Timeline of the 2019–2020 Hong Kong protests (March 2020)

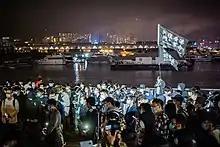
Protesters at Kwun Tong Promenade.

For the four month anniversary of Chow Tsz-lok's death, some protesters launched mourning activities in the Kwun Tong Promenade and the parking lot at Sheung Tak Estate in Tseung Kwan O. Before the event at Sheung Tak Estate began, a large number of riot police officers were patrolling the parking lot and searched private cars in the vicinity. At about 7:30 in the evening, more than 100 protesters went to the altar at a Christian cross mounted outside the car park to mourn, playing poetry and lighting candles. At 8:09, the time when Chow Tsz-lok passed away, people at the scene observed a minute of silence. At 8:20, police raised the blue warning flag, thereby giving warning that the assembly was unauthorised, and asked the protesters and journalists to leave. They sealed off a pedestrian road and checked ID cards and belongings of